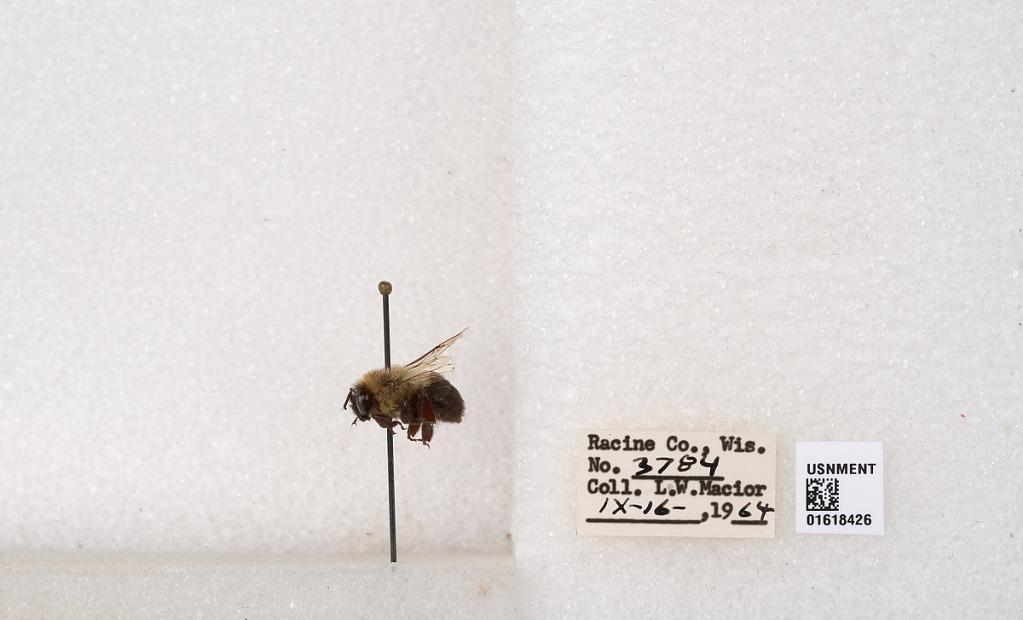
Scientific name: Bombus impatiens Cresson
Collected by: L. Macior
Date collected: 1964-9-16
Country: United States
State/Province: Wisconsin
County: Racine
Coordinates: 42.7299, -87.8123